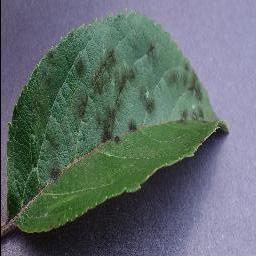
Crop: apple
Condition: scab